Samuel P. Taylor Service Station

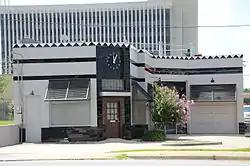

The Samuel P. Taylor Service Station is a historic commercial building at 1123 West 3rd Street in Little Rock, Arkansas. Built in 1938, it is an excellent example of a period automotive filling station with Art Deco styling. It is a single-story L-shaped structure, with three service bays set at different angles, and an office in front. A zigzag pattern of black tiles extends across the building's cornice, and black tile is used prominently around the main entrance and below the office windows.